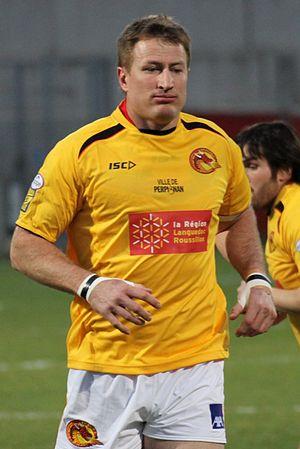
Steve Menzies, né le 4 décembre 1973, est un ancien joueur de rugby à XIII australien évoluant au poste de deuxième ligne dans les années 1990, 2000 et 2010. Il a principalement évolué sous les couleurs de Manly Sea Eagles entre-coupé d'une période aux Northern Eagles avant de s'exiler en Angleterre aux Bradford Bulls, puis en France aux Dragons Catalans. Il est le second meilleur marqueur d'essais du championnat élite d'Australie derrière Ken Irvine avec 180 essais. Il a été jusqu'en 2011 le co-recordman de match en NRL avec 349 matchs, records battu par Darren Lockyer. En septembre 2013, à l'âge de 39 ans, Steve Menzies prend sa retraite sportive et est à présent ambassadeur du club de Manly.
Les Dragons catalans sont une franchise française de rugby à XIII basée à Perpignan et présidée depuis sa création par Bernard Guasch. L'équipe première, entraînée par l'Anglais Steve McNamara nommé en 2017, évolue en Super League depuis 2006 et dispute annuellement la Coupe d'Angleterre.